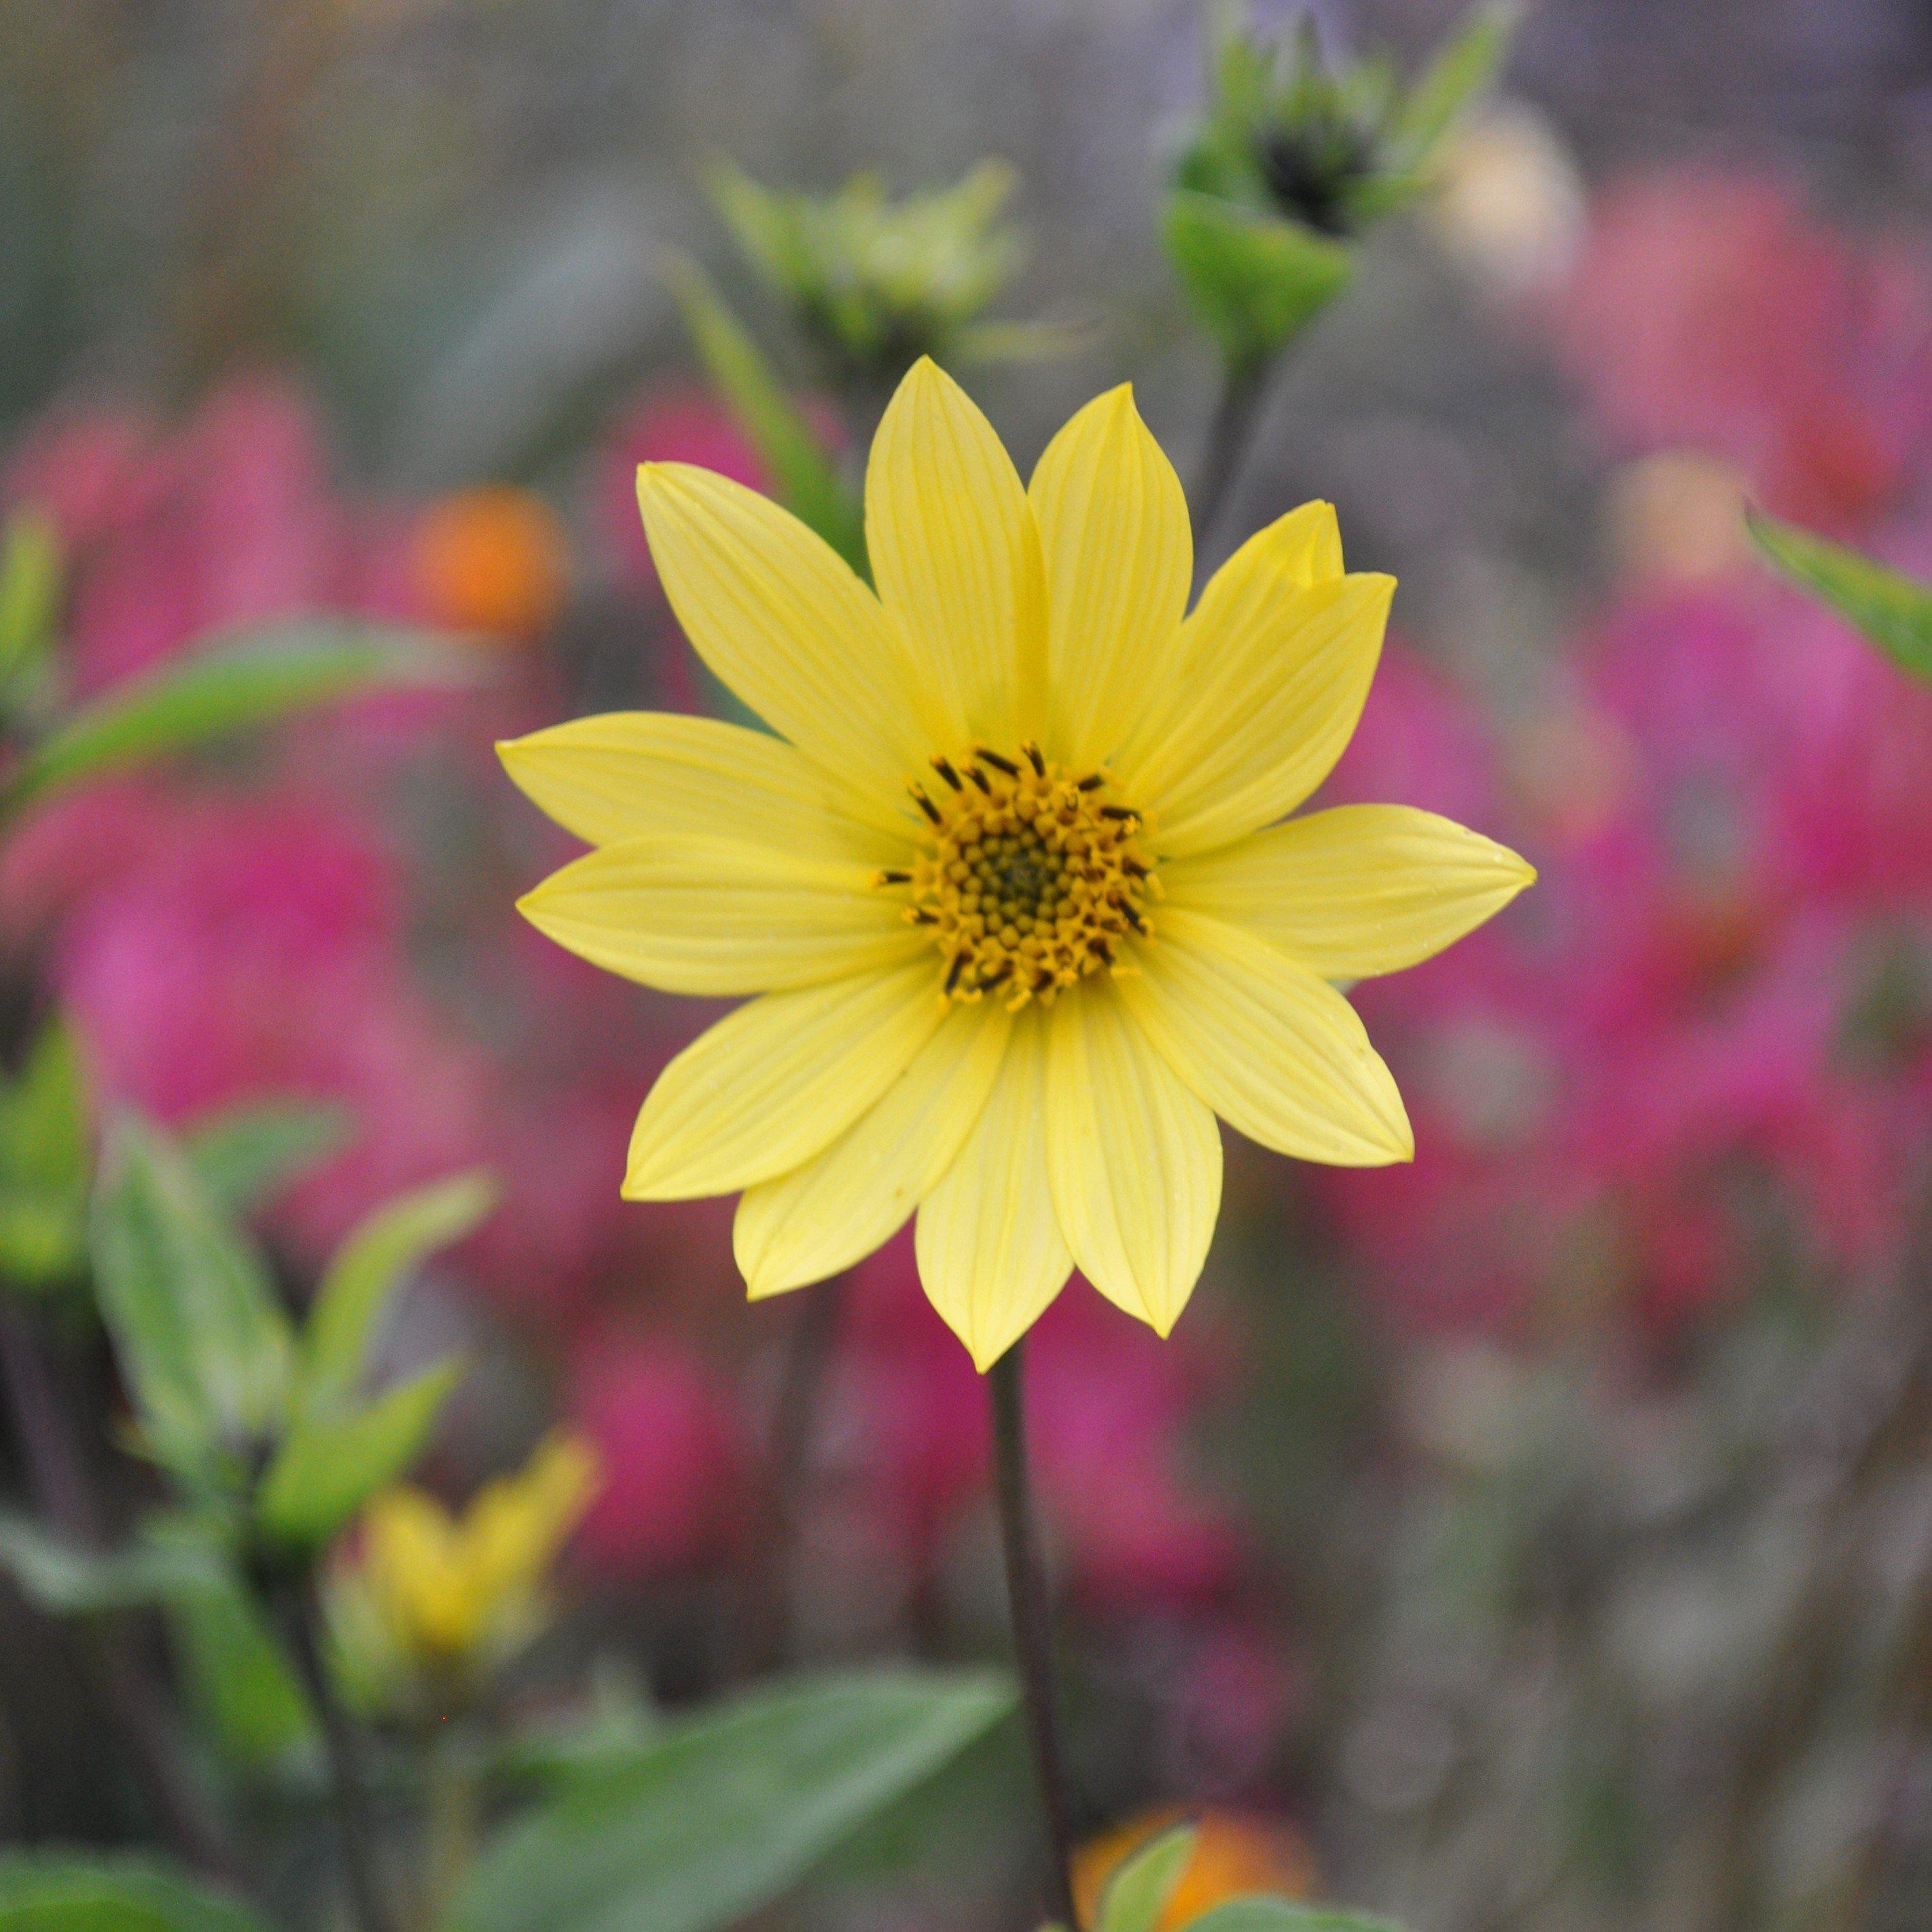
Helianthus annuus 'Lemon Queen' ~ Lemon Queen Sunflower
First Light Swamp Sunflower is a large free-flowering perennial with fuzzy leaves. The heavy blooms of intensely yellow flowers cover the foliage from late summer into mid fall. Best bloom in full sun in acidic and moist to wet well-drained soils. Type: Perennial Origins: C North America and Mexico Height: 6' - 8' Spread: 4' - 6’ Spacing: 5’ USDA Hardiness Zone: 4 - 9 Culture: Full Sun , Part Sun Bloom Color: Yellow Season of Interest: Summer , Fall MAINTENANCE NEEDS: Low maintenance. If grown in part shade plants grow taller and require support. Sunflowers are generally susceptible to rust, leaf fungal spots and powdery mildew. Watch for aphids LANDSCAPE USES: Accents or Group Plantings, Borders , Woodland Gardens , Pond or Stream Sides , Rock Gardens , and Containers. COMPANION PLANTS: Aster , Switch Grass , Swamp Rosemarrow IMAGES: Photo by Helen Simonsson , Septembersolros, Helianthus "Lemon queen" , (2) umbrellahead56 , Helianthus 'Lemon Queen' , (3) Alex van Essen , Helianthus 'Lemon Queen' *As plants have ranges in appearance they may not appear as the images shown.
Brand: ServeScape
Category: Home & Garden > Plants > Indoor & Outdoor Plants > Landscaping & Garden Plants > Garden Plants